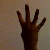
The image shows a hand gesture representing the number 4 in Indian Sign Language.